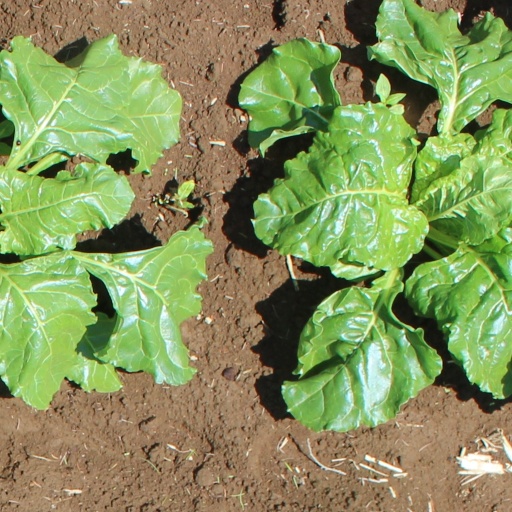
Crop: sugar beet